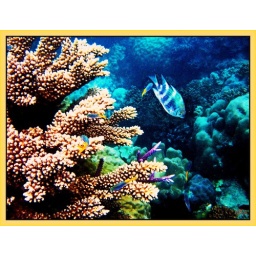
Coral and colorful fish in the Great Barrier Reef